Anthony James (artist)

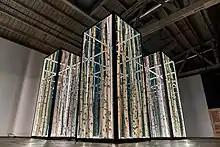
Birch, 2019

"The Birch Series" originally debuted in New York City in 2005. It consists of several variously sized, vertical light boxes with young birch tree trunks inside. The sculpture series references the containment and simulation of nature. The works have mirrored sides, which give the illusion of an endless birch forest. The pieces are composed of birch trees, metal, glass, and fluorescent lights or LEDs. The birch tree is associated with magical symbolism.